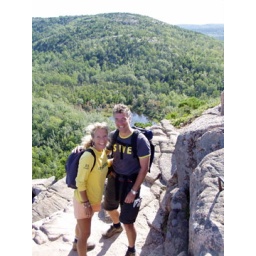
Hiking in the white mountains with Roeland